Billboard Year-End

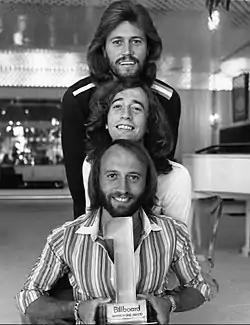
Bee Gees with a trophy of the 1977 "Billboard" Number One Awards

Prior to the inauguration of the "Billboard" Music Awards in 1990, the magazine had the "Number One Awards" to honor the top-performing artists in each of the year-end chart categories. The first "Billboard" Number One Awards presentation was hosted by Gary Owens in August 1972 at Franco's La Taverna Restaurant, Los Angeles, where trophies were presented to artists who topped the 1971 year-end charts.